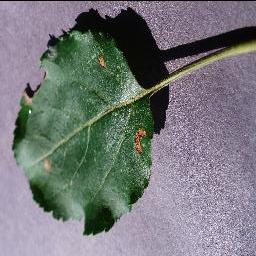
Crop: apple
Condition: black_rot